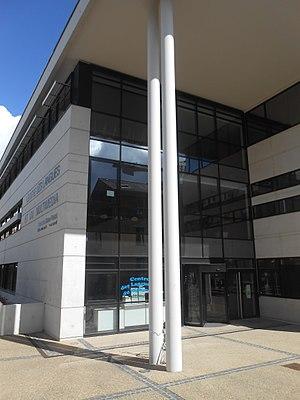
Centre des langues et du multimédia, site de Carnot, Université Clermont Auvergne, Clermont-Ferrand, Auvergne.
Clermont-Ferrand est une ville située dans le centre de la France, dans la région Auvergne-Rhône-Alpes. Elle est le chef-lieu du département du Puy-de-Dôme et la capitale historique de l'Auvergne. Ses habitants s’appellent les Clermontois.